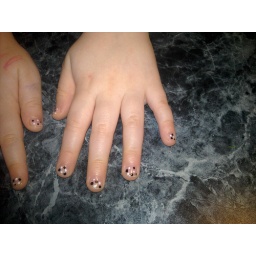
My little girl wanted dalmation nails in black and white dots=)